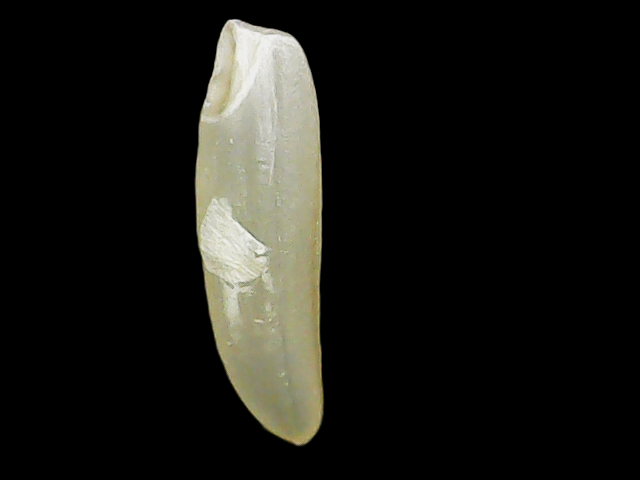
Rice variety: Binadhan25